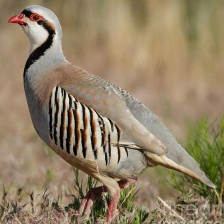
Species: CHUKAR PARTRIDGE
Scientific name: ALECTORIS CHUKAR
ImageNet parent category: partridge